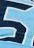
Number: 5